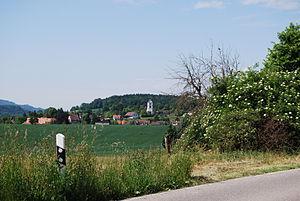
Lostorf est une commune suisse du canton de Soleure, située dans le district de Gösgen.